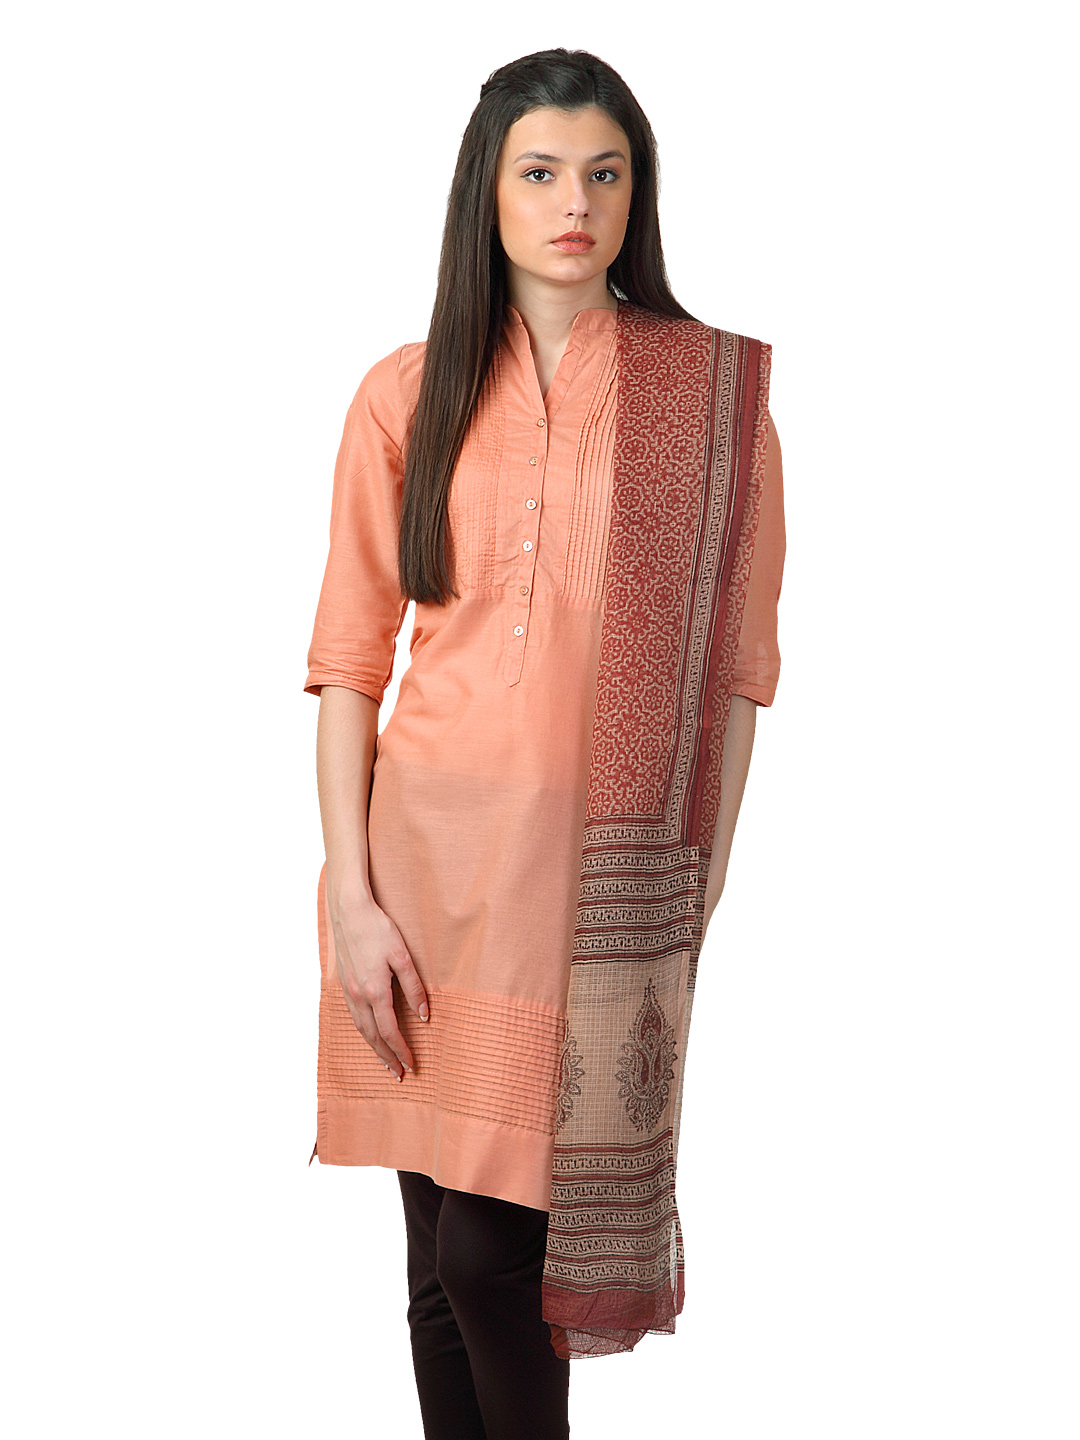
Fabindia Red Hand Printed Kota Dupatta
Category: Apparel / Topwear / Dupatta
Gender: Women
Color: Brown
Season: Summer 2012
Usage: Ethnic